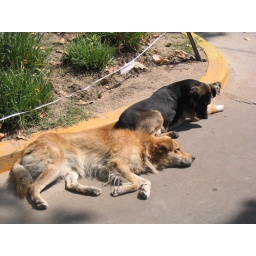
cute street dogs in buenos aires